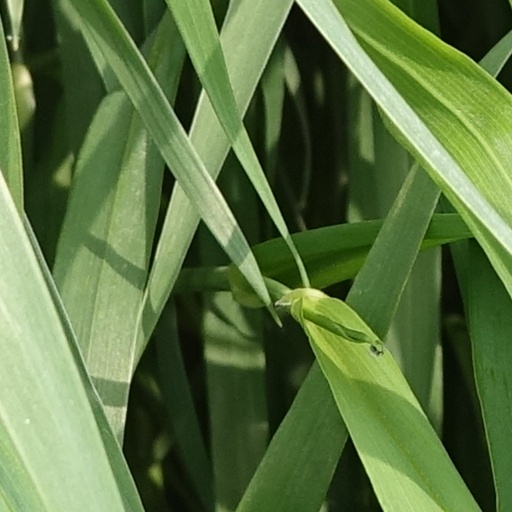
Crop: wheat